Bøverdal Church

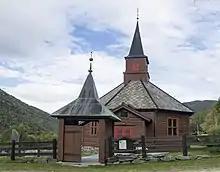
View of the church

Bøverdal Church is a parish church of the Church of Norway in Lom Municipality in Innlandet county, Norway. It is located in the village of Galdesanden. It is the church for the Bøverdal parish which is part of the Nord-Gudbrandsdal prosti (deanery) in the Diocese of Hamar. The brown, wooden church was built in an octagonal design in 1864 using plans drawn up by the architect Erik Pedersen Rusten. The church seats about 125 people.